Piotr Soprunenko

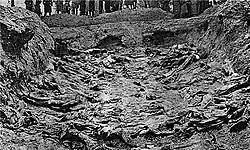
A mass grave at Katyn, 1943

Piotr Karpovich Soprunenko (17 March 1908 – 23 June 1992) was a Soviet Major-General in the Red Army who carried out the Katyn Massacre in World War II. Soprunenko had 22,000 prisoners of war under his jurisdiction as head of a branch of the Soviet NKVD called the "Department for POW Affairs" that was created by Lavrenty Beria. He was of Ukrainian ancestry.